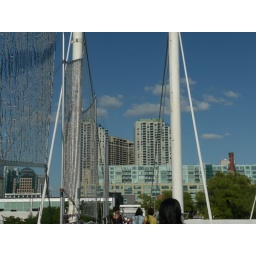
Residential condo towers near the lake in Toronto viewed from walking bridge at Harbourfront